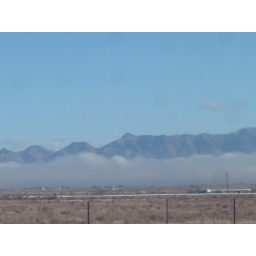
the clouds below the mountain is pretty